Face card

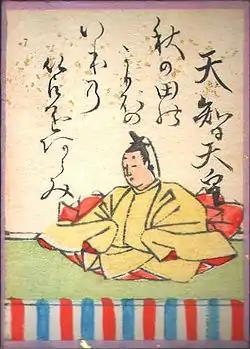
Emperor Tenji on a yomifuda

In the 1540s, Portuguese traders brought their Spanish-influenced playing cards to Japan. In 1633, however, the Tokugawa shogunate banned these cards as part of their Sakoku policy. To get around the ban, Japanese manufacturers radically redesigned their "karuta" (cards) and renamed them to "fuda." The face cards became increasingly abstract and near indistinguishable since face cards have no value in games in the "kabu" family. Eventually, two face card ranks were dropped and only the Jacks were kept for the resulting kabufuda deck. Modern kabufuda is able to utilize a double-headed design influenced by western cards since the ban is no longer in effect.